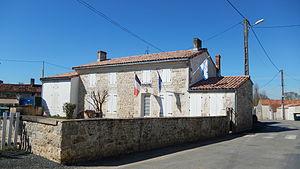
La mairie de la commune de Champdolent (Charente-Maritime, France).
Champdolent est une commune du Sud-Ouest de la France située dans le département de la Charente-Maritime.